Viewdata

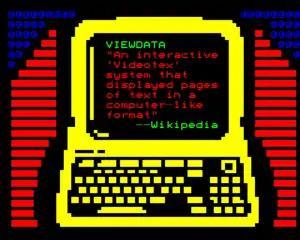
A Viewdata machine displayed in teletext format

Viewdata is a Videotex implementation. It is a type of information retrieval service in which a subscriber can access a remote database via a common carrier channel, request data and receive requested data on a video display over a separate channel. Samuel Fedida, who had the idea for Viewdata in 1968, was credited as inventor of the system which was developed while working for the British Post Office which was the operator of the national telephone system. The first prototype became operational in 1974. The access, request and reception are usually via common carrier broadcast channels. This is in contrast with teletext.